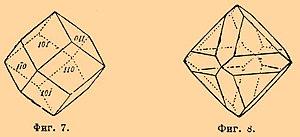
à gauche